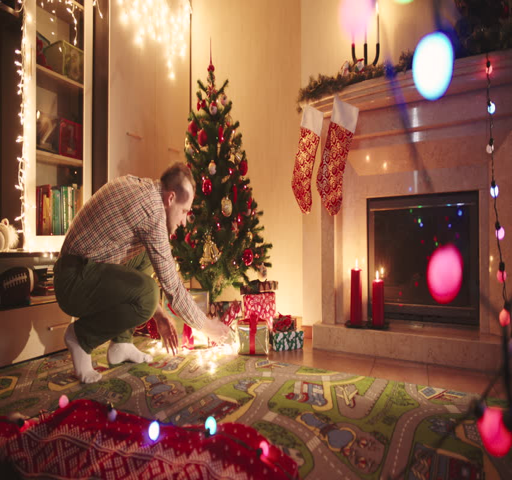
father putting gifts under the christmas tree on christmas night